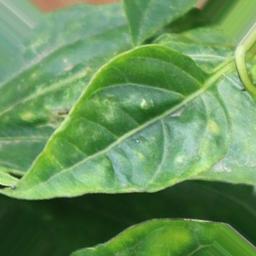
Label: nutritional